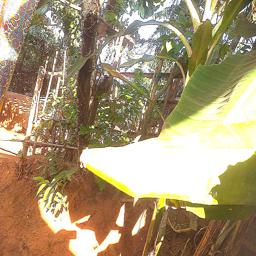
Label: MALBHOG LEAF